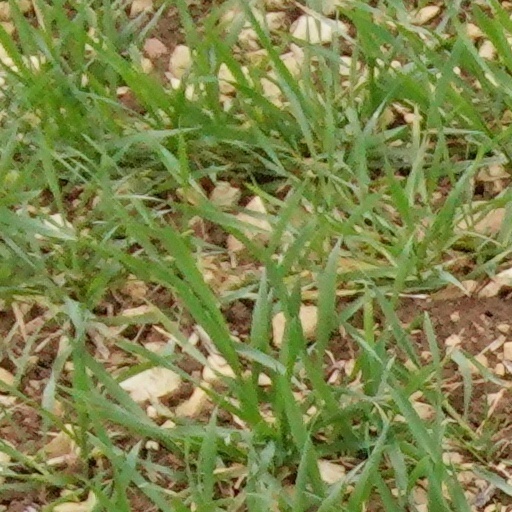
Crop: wheat